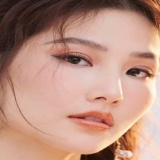
diễn viên Diễm My 9x